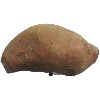
Label: potato_sweet